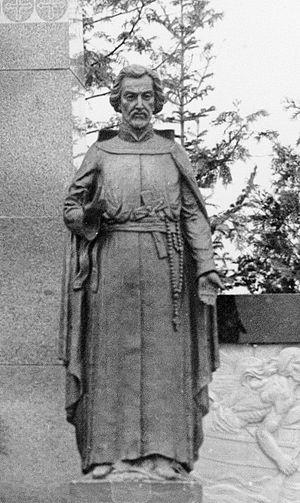
Monument de la découverte du Lac Saint-Jean par Jean de Quen, Desbiens, Québec
Saint-Félicien est une ville du Québec située dans la MRC du Domaine-du-Roy au Saguenay–Lac-Saint-Jean.
Jean de Quen est un explorateur missionnaire jésuite français de la Nouvelle-France. Il a exploré la région de l'actuel Lac St-Jean en 1647.